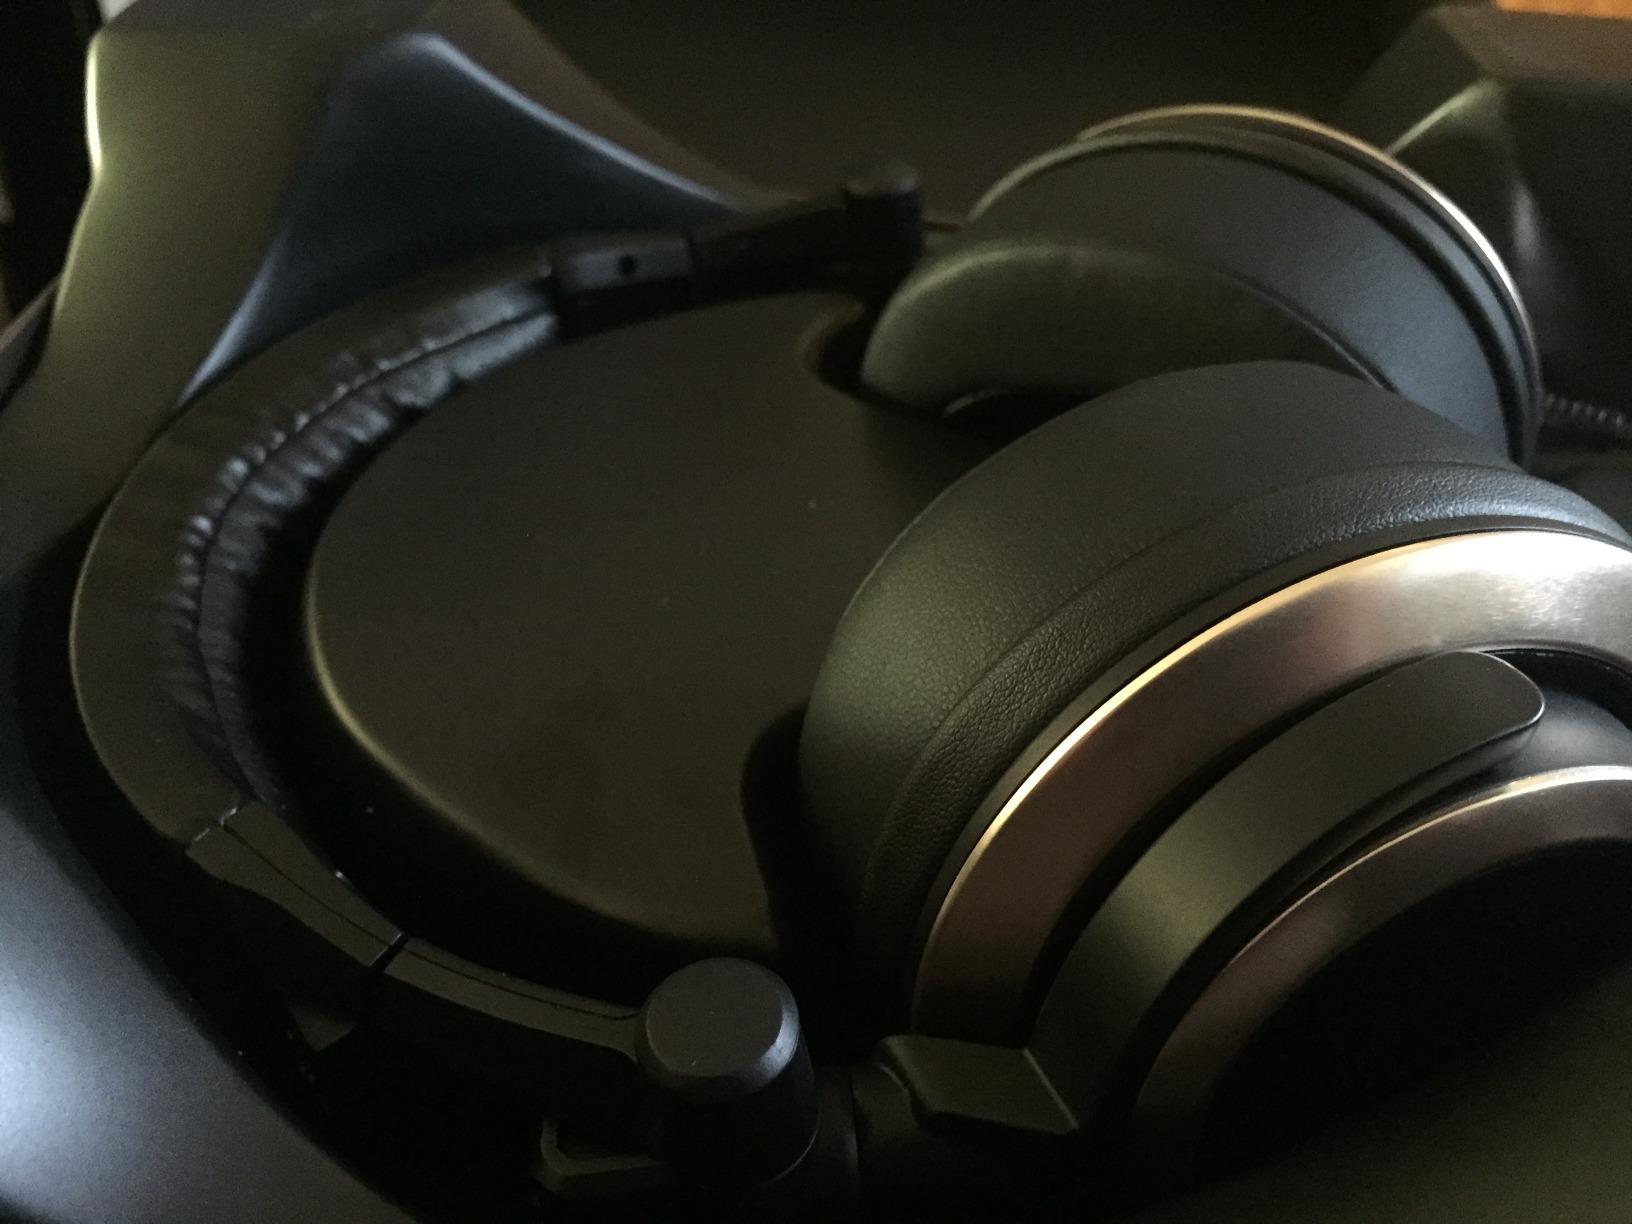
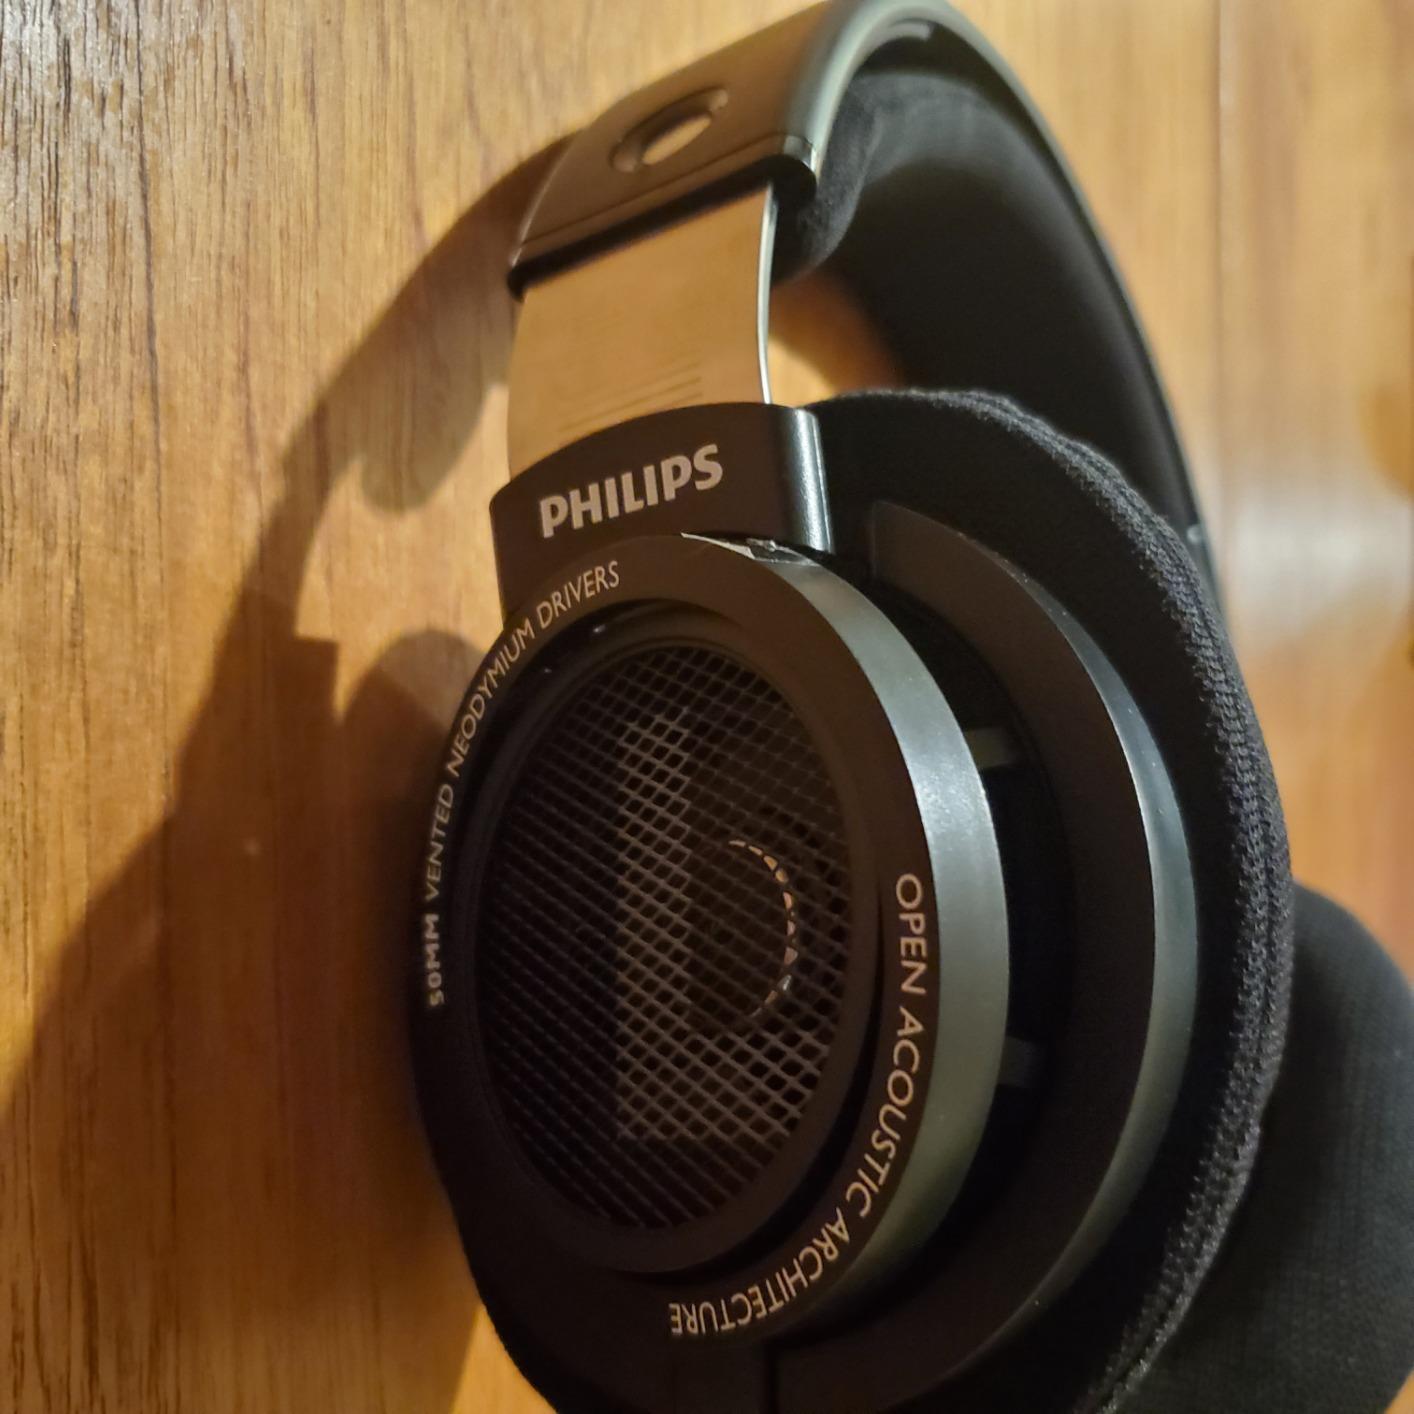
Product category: headphones
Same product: no